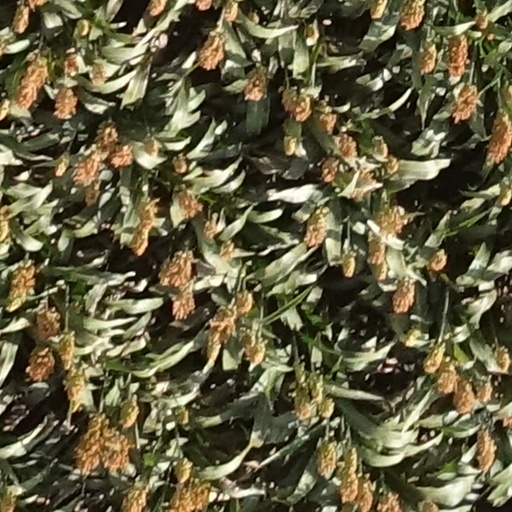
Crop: sorghum